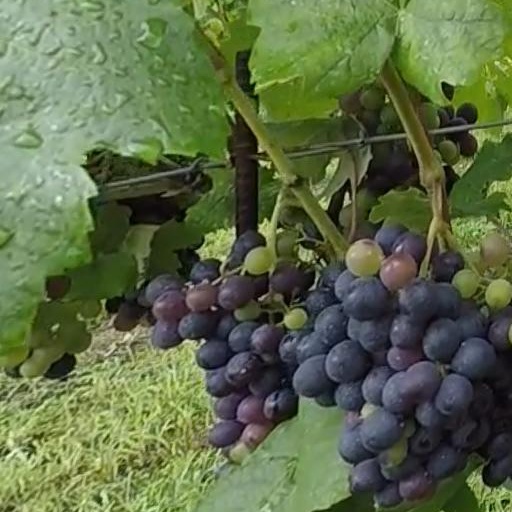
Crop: grape